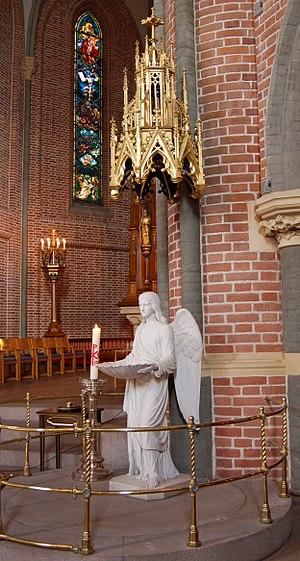
L'église de la Sainte-Trinité est un temple luthérien dépendant de l'Église de Norvège situé dans le quartier d'Hammersborg à Oslo.